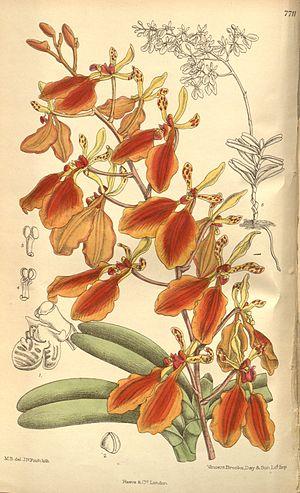
Renanthera est un genre d'orchidées terrestres comptant une quinzaine d'espèces.